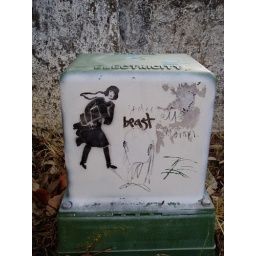
girl in black